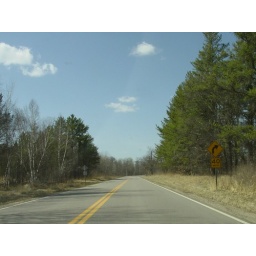
Curve in the road near Harriet Lake (which is behind the trees to the right).